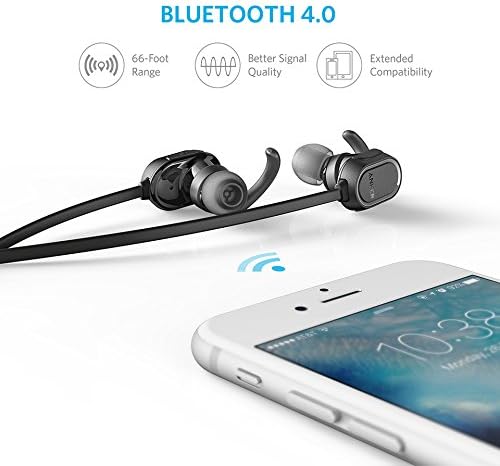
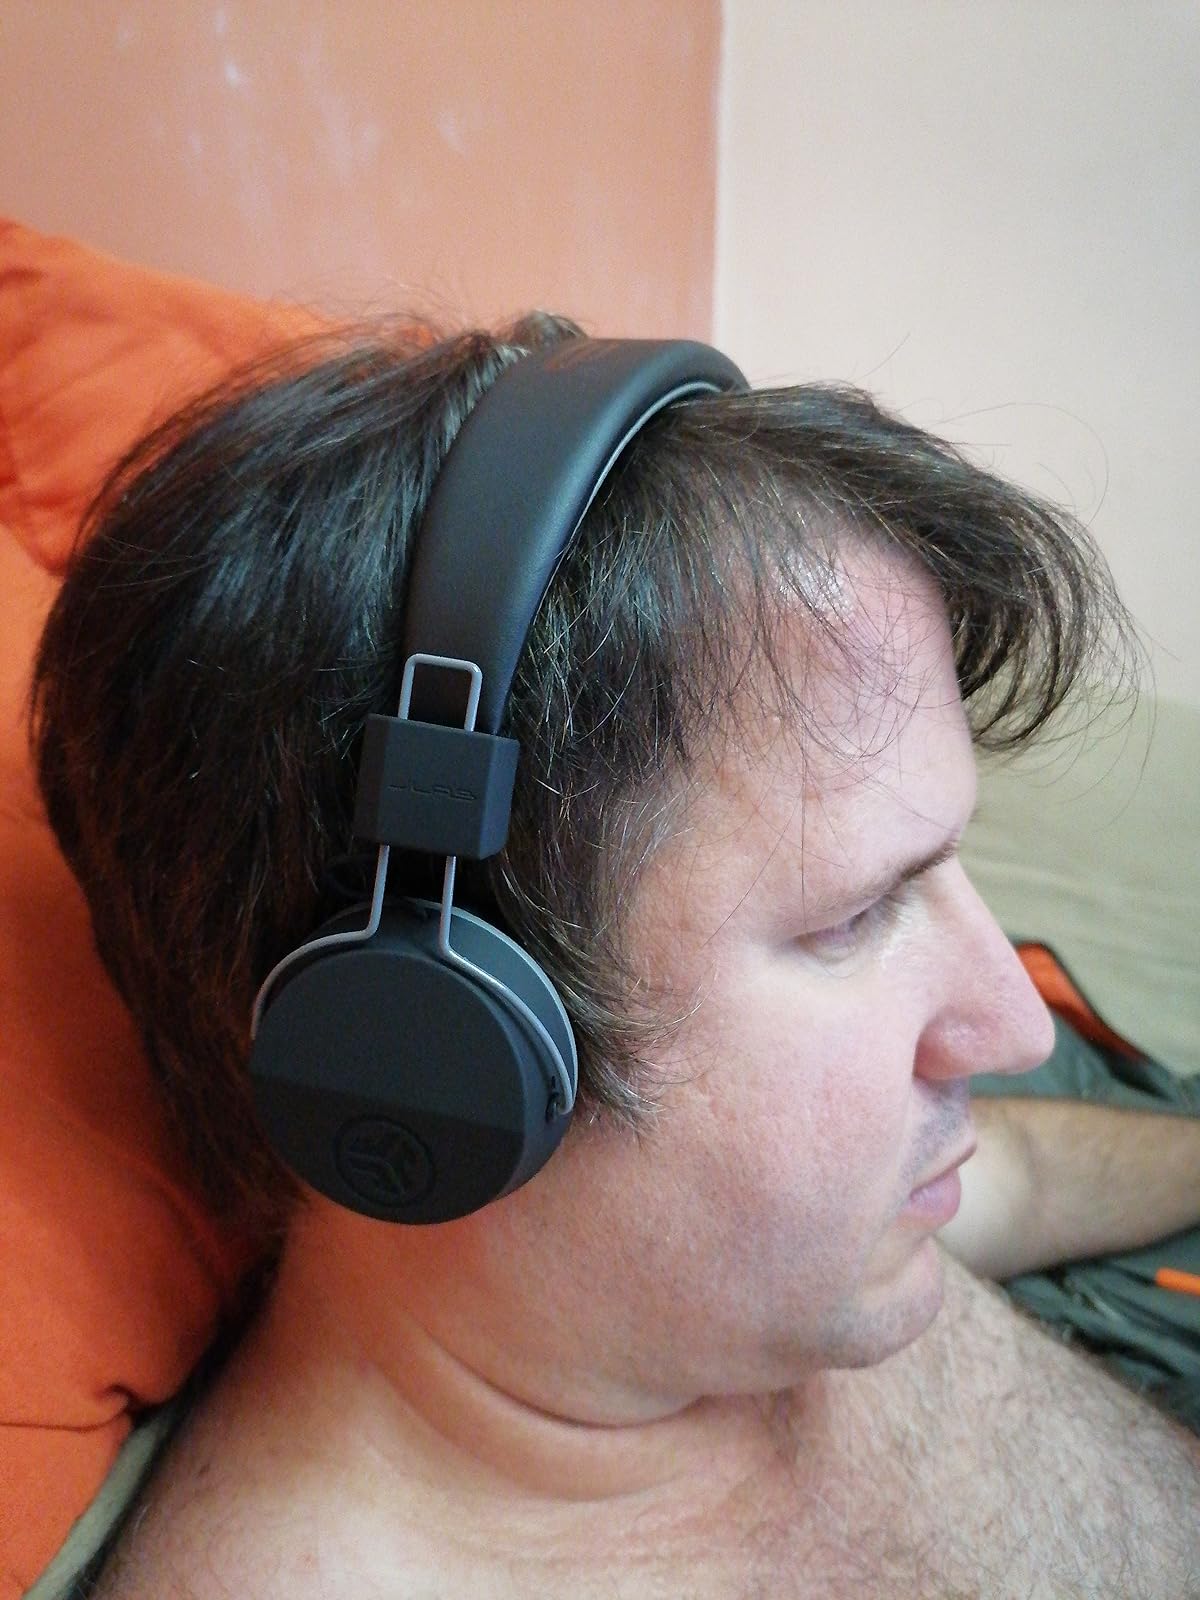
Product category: headphones
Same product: no